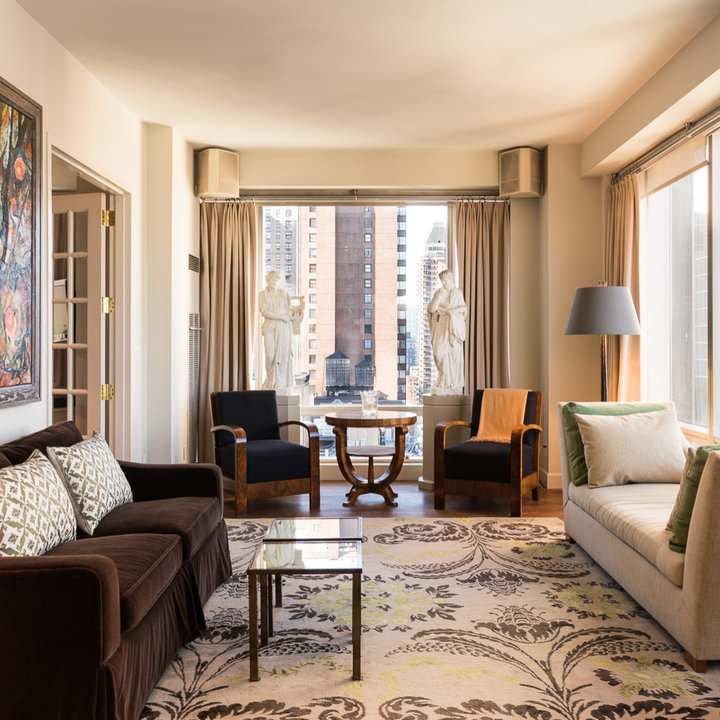
Style: ArtDeco